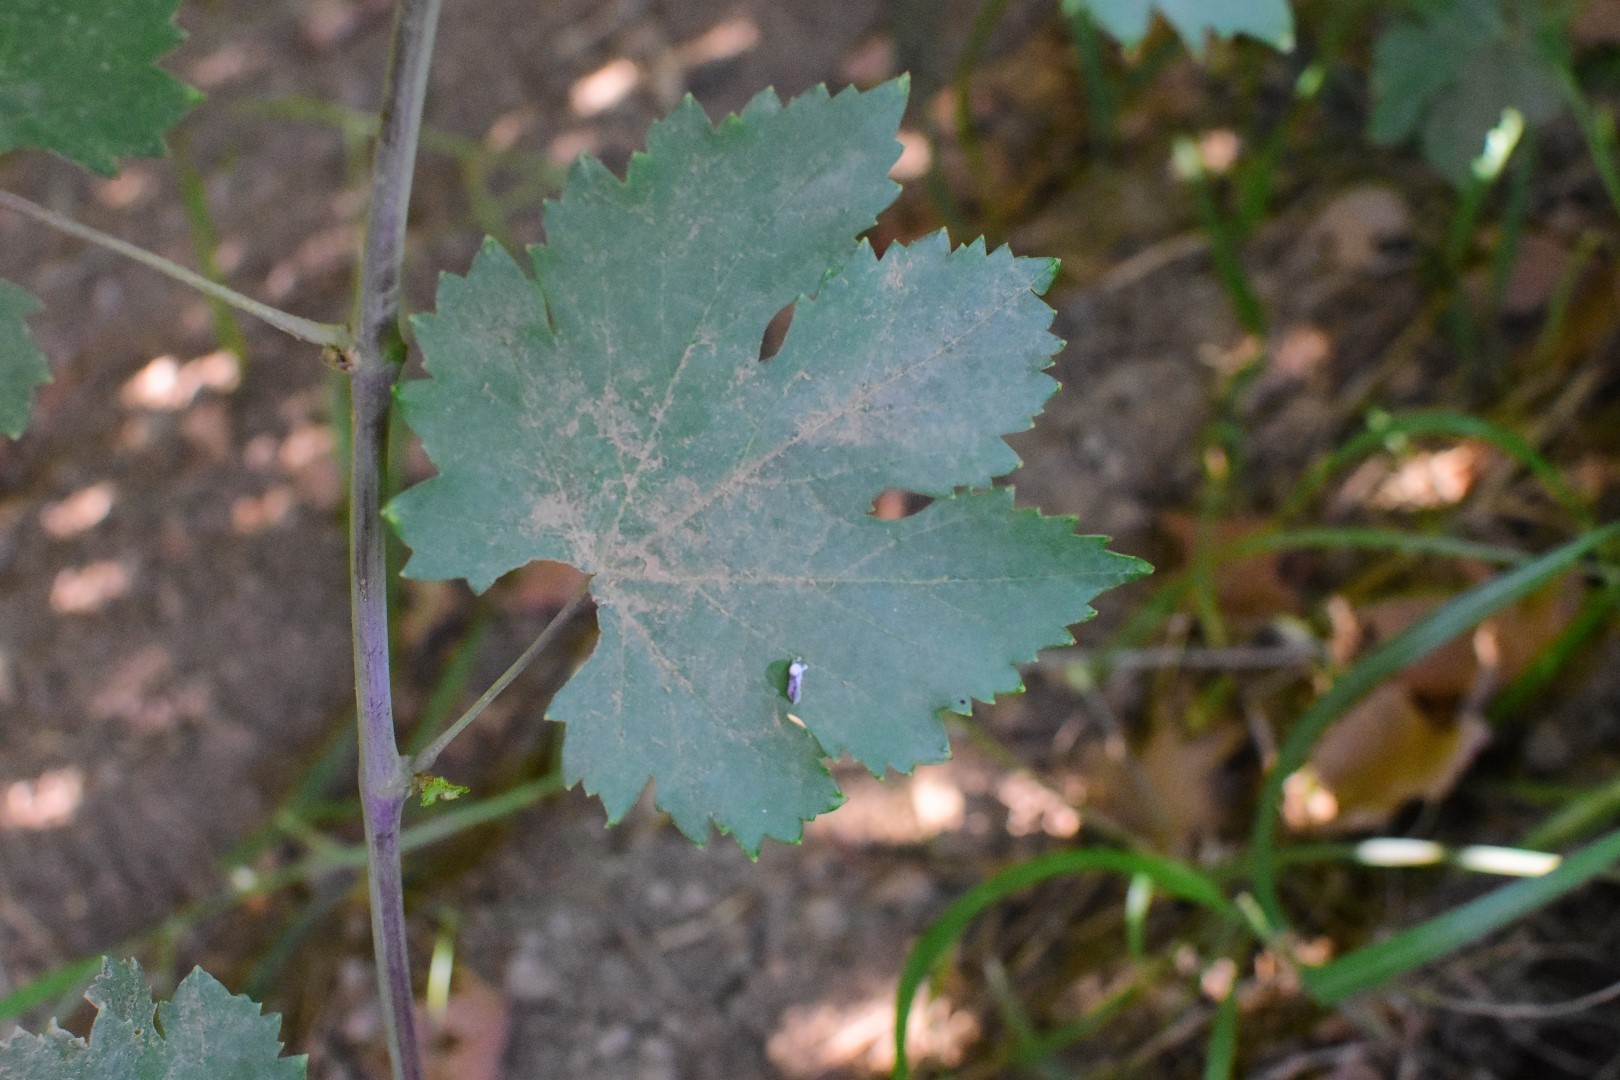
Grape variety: Deas Al-Annz